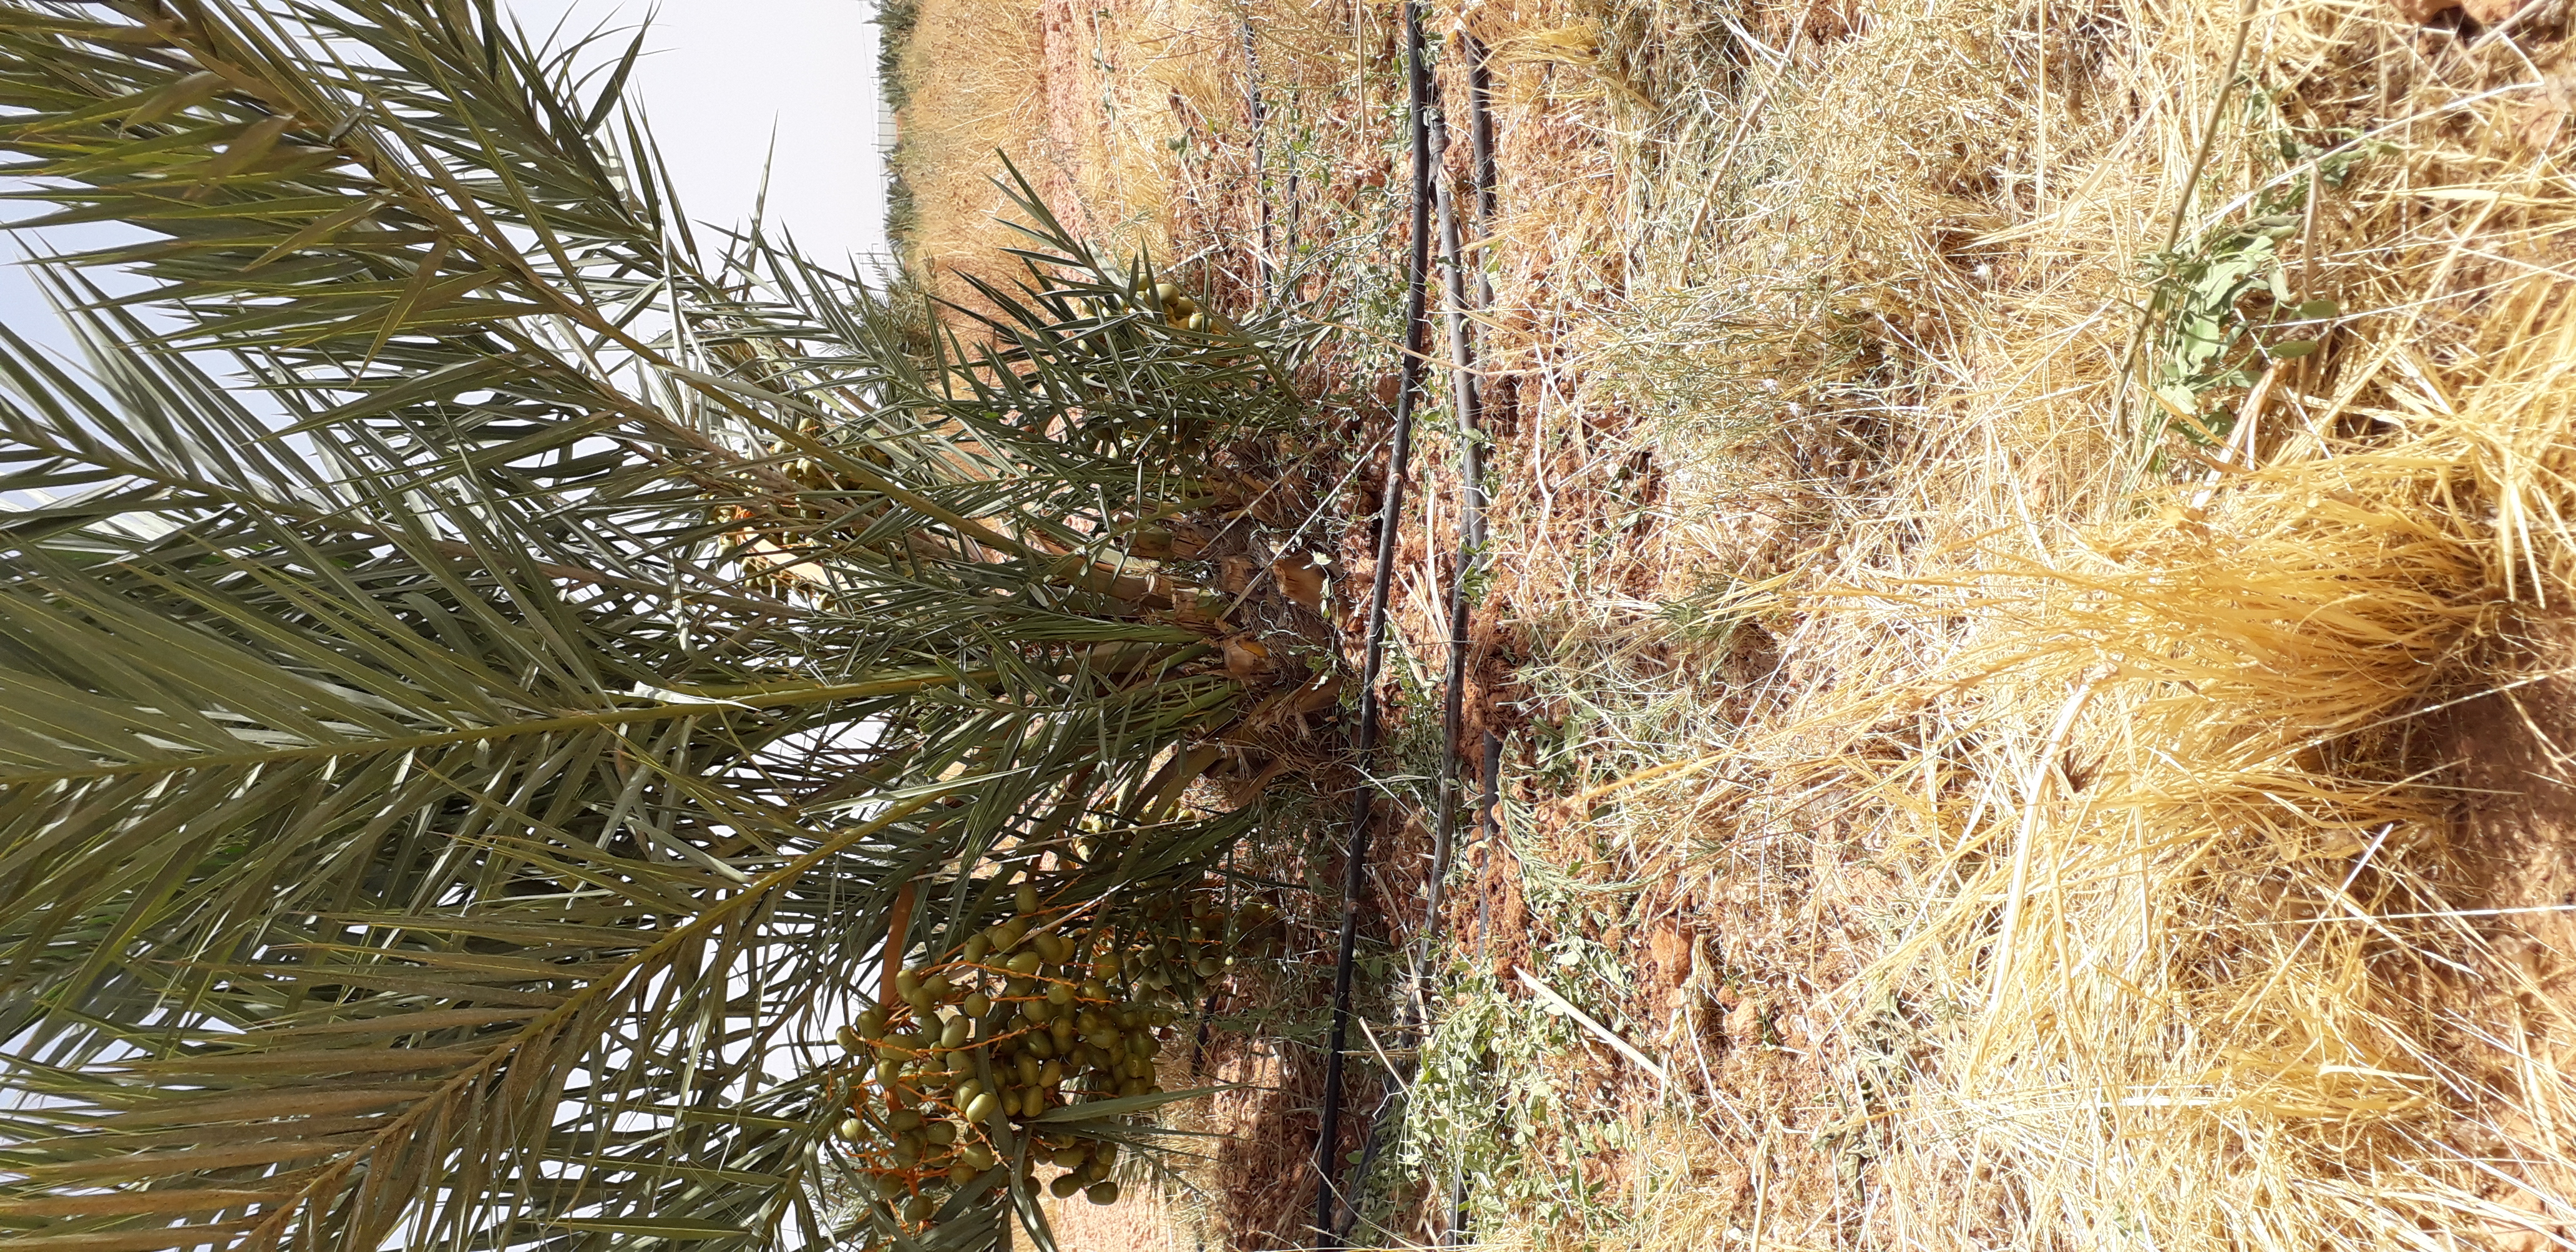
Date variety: Boufagous